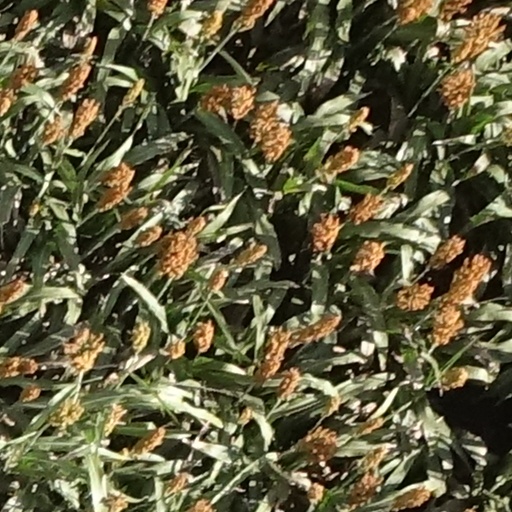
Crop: sorghum